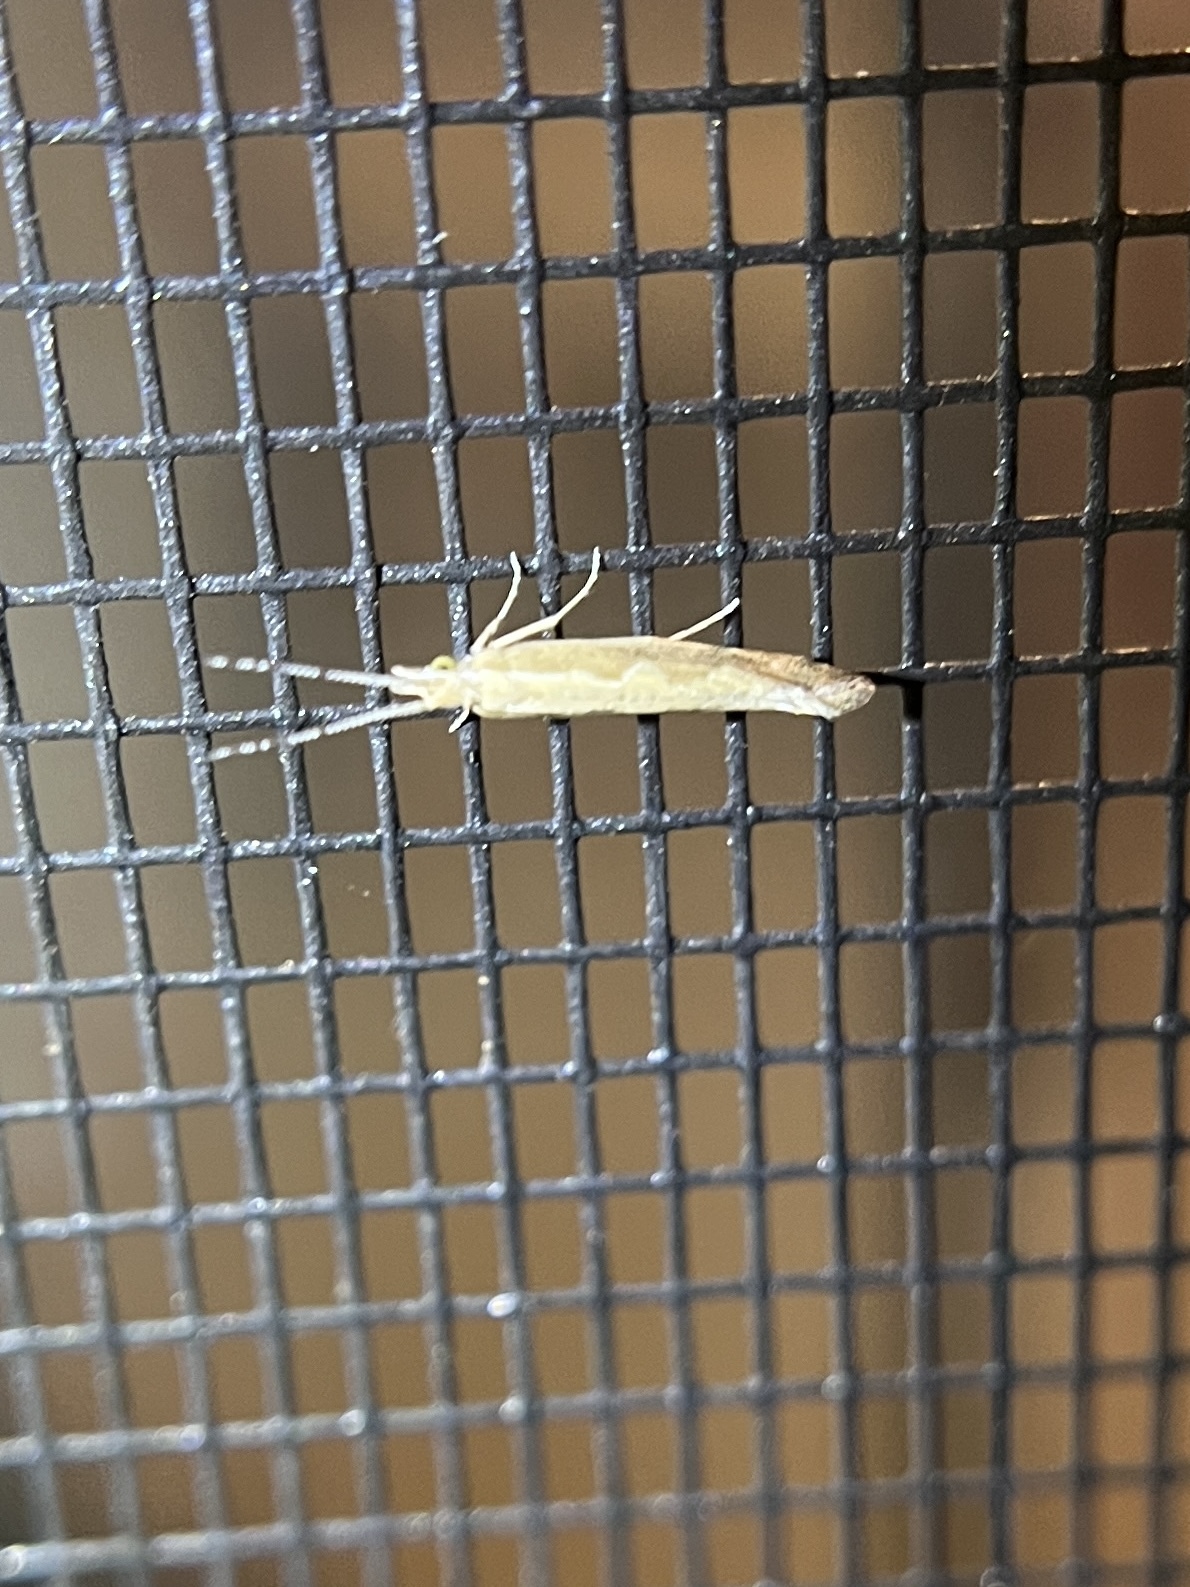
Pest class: diamondback_moth